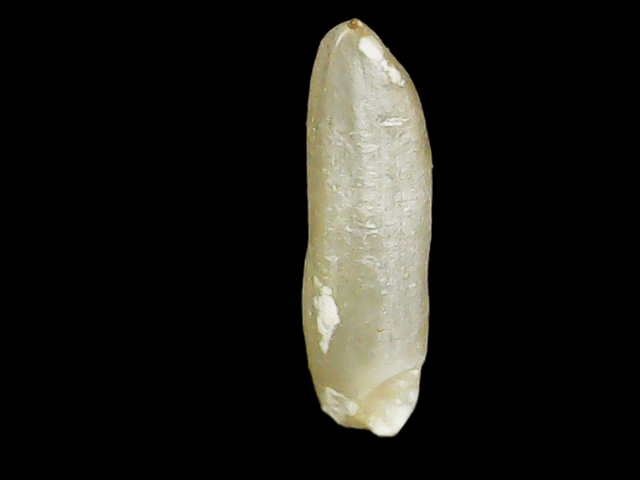
Rice variety: Binadhan16